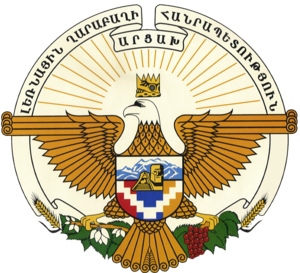
Les armoiries du Haut-Karabagh sont composées d'une aigle à tête blanche couronnée d'or. Derrière l'aigle, on peut voir un lever de soleil. L'aigle porte sur sa poitrine un bouclier dans lequel figure le drapeau du Haut-Karabagh et est surmonté par une vue panoramique d'une chaîne de montagnes. Au milieu du bouclier, on peut voir le monument « Nous sommes nos montagnes », un des emblèmes de la république du Haut-Karabagh.